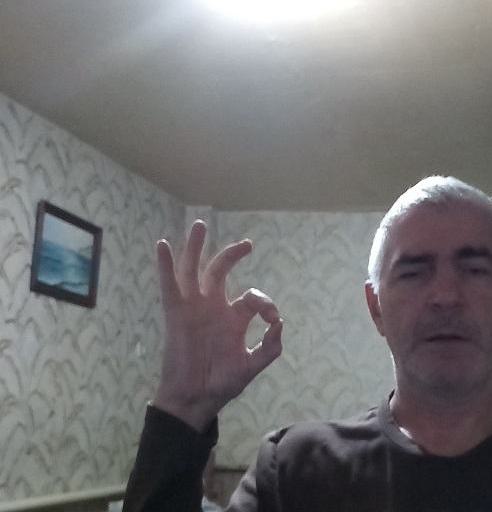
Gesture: ok